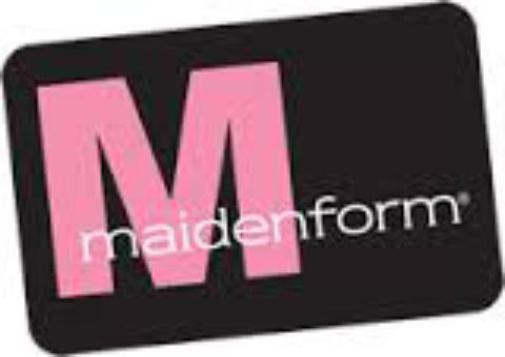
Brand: maidenform
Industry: Clothes